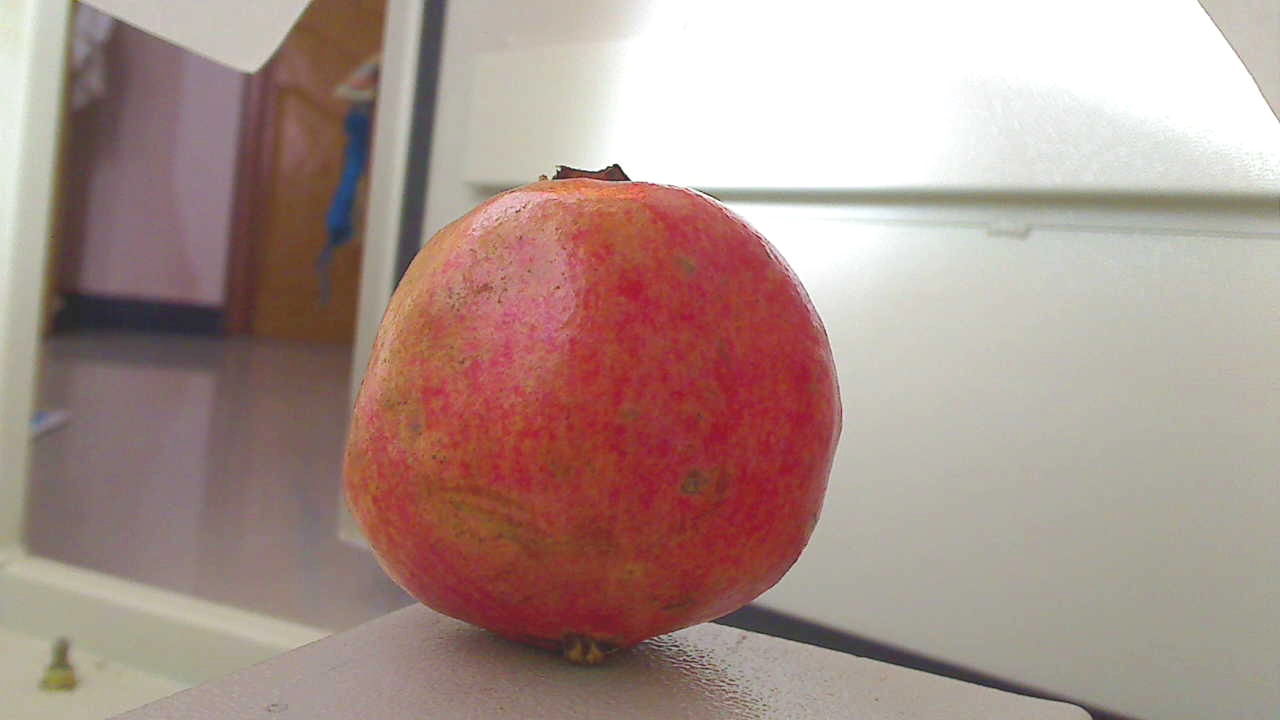
Grade: grade-3
Quality: quality-4